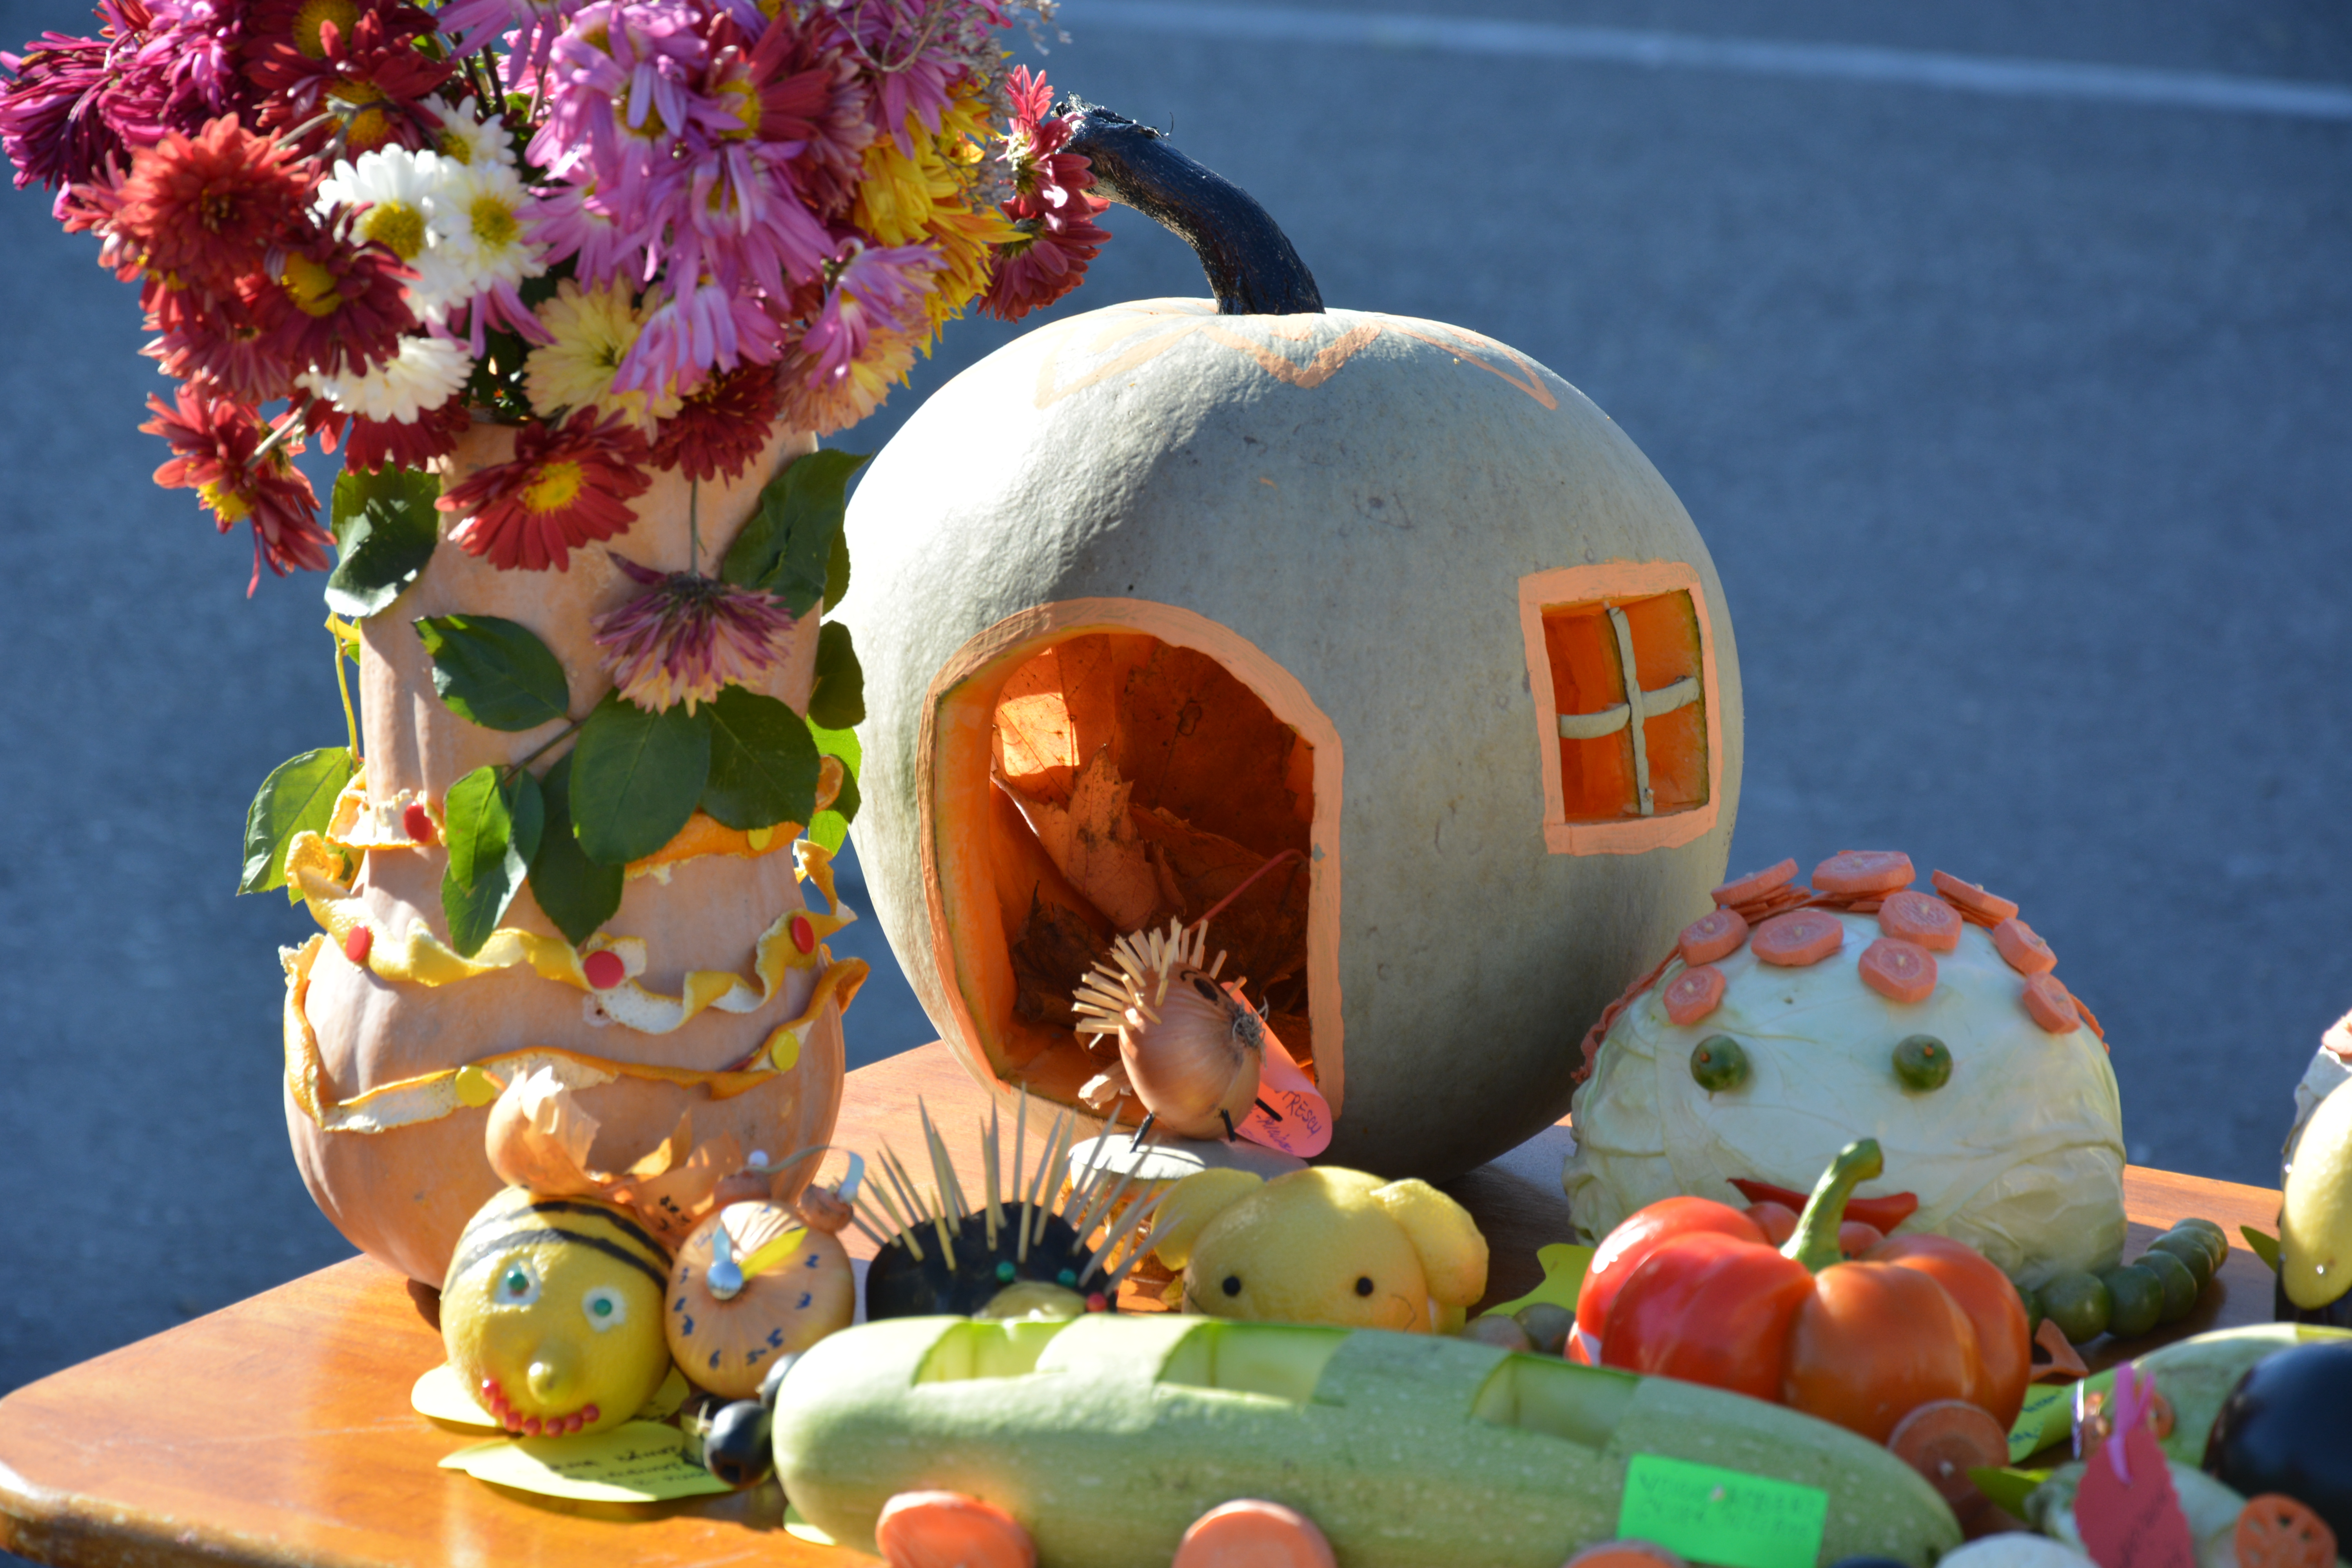
legume, still life, gourd, cucurbita, produce, flower, plant, vegetable, pumpkin